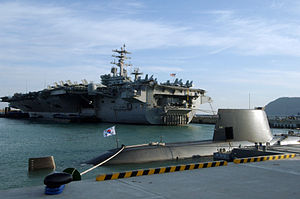
214-klassen / Brugere / Sydkorea
ROKS Son Won-il (SS072) ligger til kajs ved Buson Naval Base. USS Nimitz (CVN-68) kan ses fortøjret i baggrunden.
214-klassen er en klasse af dieselelektriske ubåde udviklet af HDW. Ubådene er udstyret med dieselgeneratorer samt et luftuafhængigt fremdrivningssystem designet af Siemens og er et såkaldt polymer elektrolyt modul, drevet af hydrogen-brændselsceller. Type 214-klassen er en videreudvikling af 212A-klassen, men da det er en eksportvariant er den ikke udstyret med nogle af de hemmeligstemplede teknologier som dens mindre forgænger er udstyret med.